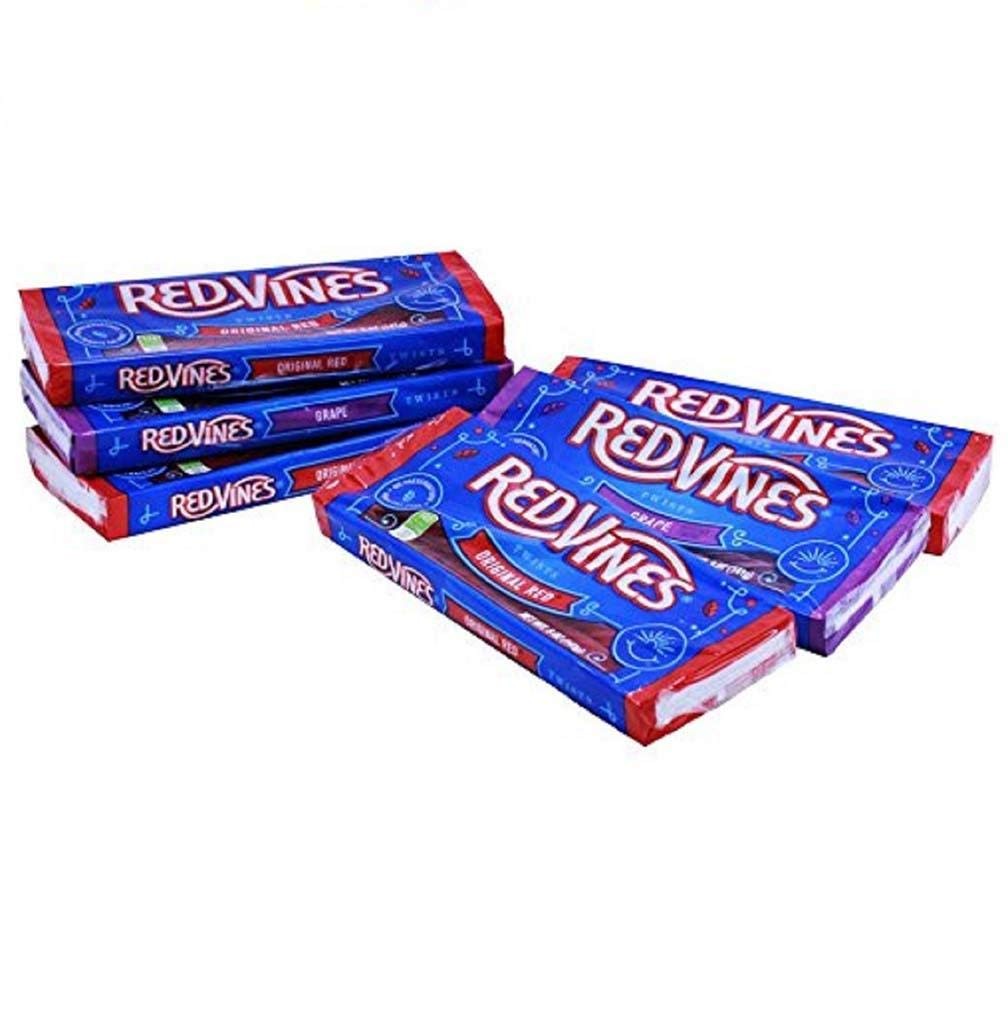
Item Name: Red Vines Licorice Variety Pack, Red and Grape Flavor, 5oz Trays (6 Pack), Soft & Chewy Candy Twists
Bullet Point 1: This Red Vines Licorice Variety Pack includes 6 trays of deliciously rewarding red & grape flavor twists
Bullet Point 2: With 4 Red & 2 Grape fruit flavor trays in each pack, Red Vines offers a flavor for any taste or occasion
Bullet Point 3: Fruity Grape Vines licorice is the perfect companion for salty snacks like popcorn, chips or trail mix
Bullet Point 4: Use an Original Red licorice twist as a straw in your favorite beverage for a satisfying sweet sip!
Bullet Point 5: Always a classic candy at the movies, bring Red Vines home for a night in & enjoy while watching Netflix
Bullet Point 6: Red Vines are fat free & Kosher certified candy perfect for sharing at home, at the office, or at a party
Value: 30.0
Unit: Ounce

Price: 25.99